Busitema

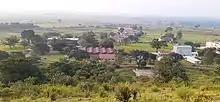
Aerial view of Busitema area taken at one of the Busitema hills in Busitema University main campus

Busitema is a settlement in eastern Uganda. It is the location of the Main Campus of Busitema University, one of the public universities in Uganda.